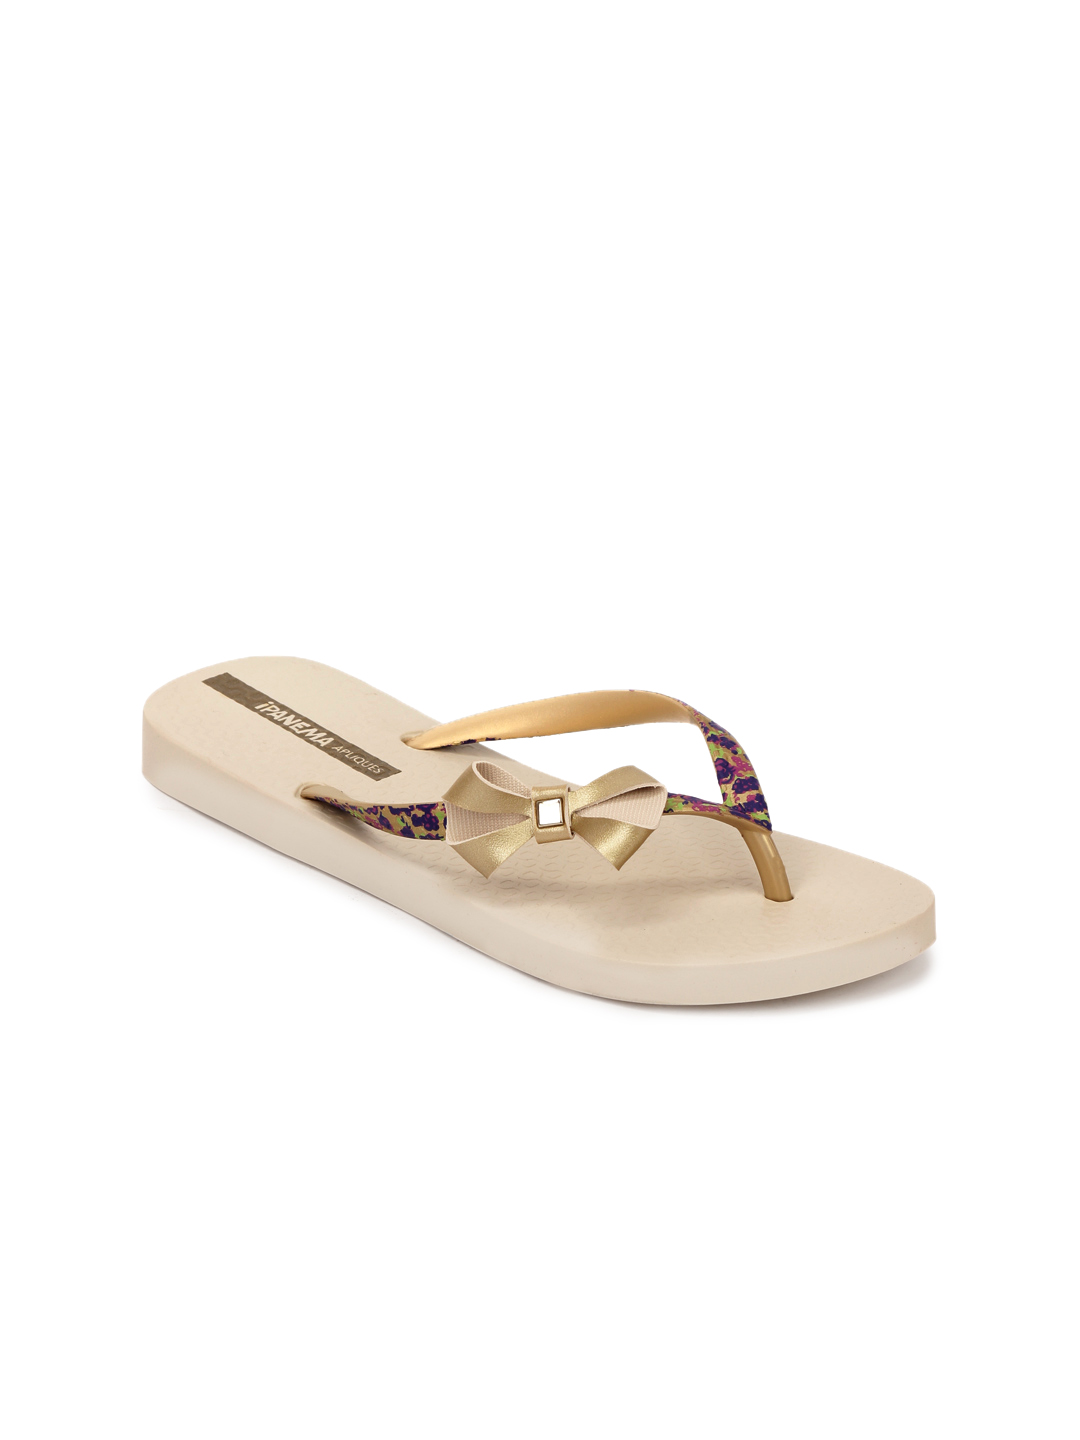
iPanema Women Beige Flip Flops
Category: Footwear / Flip Flops / Flip Flops
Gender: Women
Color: Beige
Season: Winter 2012
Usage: Casual